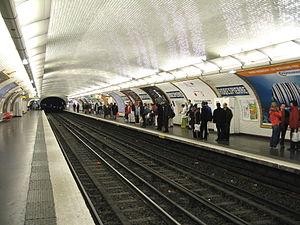
Robespierre est une station de la ligne 9 du métro de Paris, située sur la commune de Montreuil.
La liste des stations du métro de Paris propose un aperçu des stations actuellement en service, fermées ou autres, du métro de Paris, en France. Le métro a ouvert en 1900 et comprend 302 stations et 383 points d'arrêt, depuis le 23 mars 2013. Les stations fermées ne sont pas comptées dans le total.